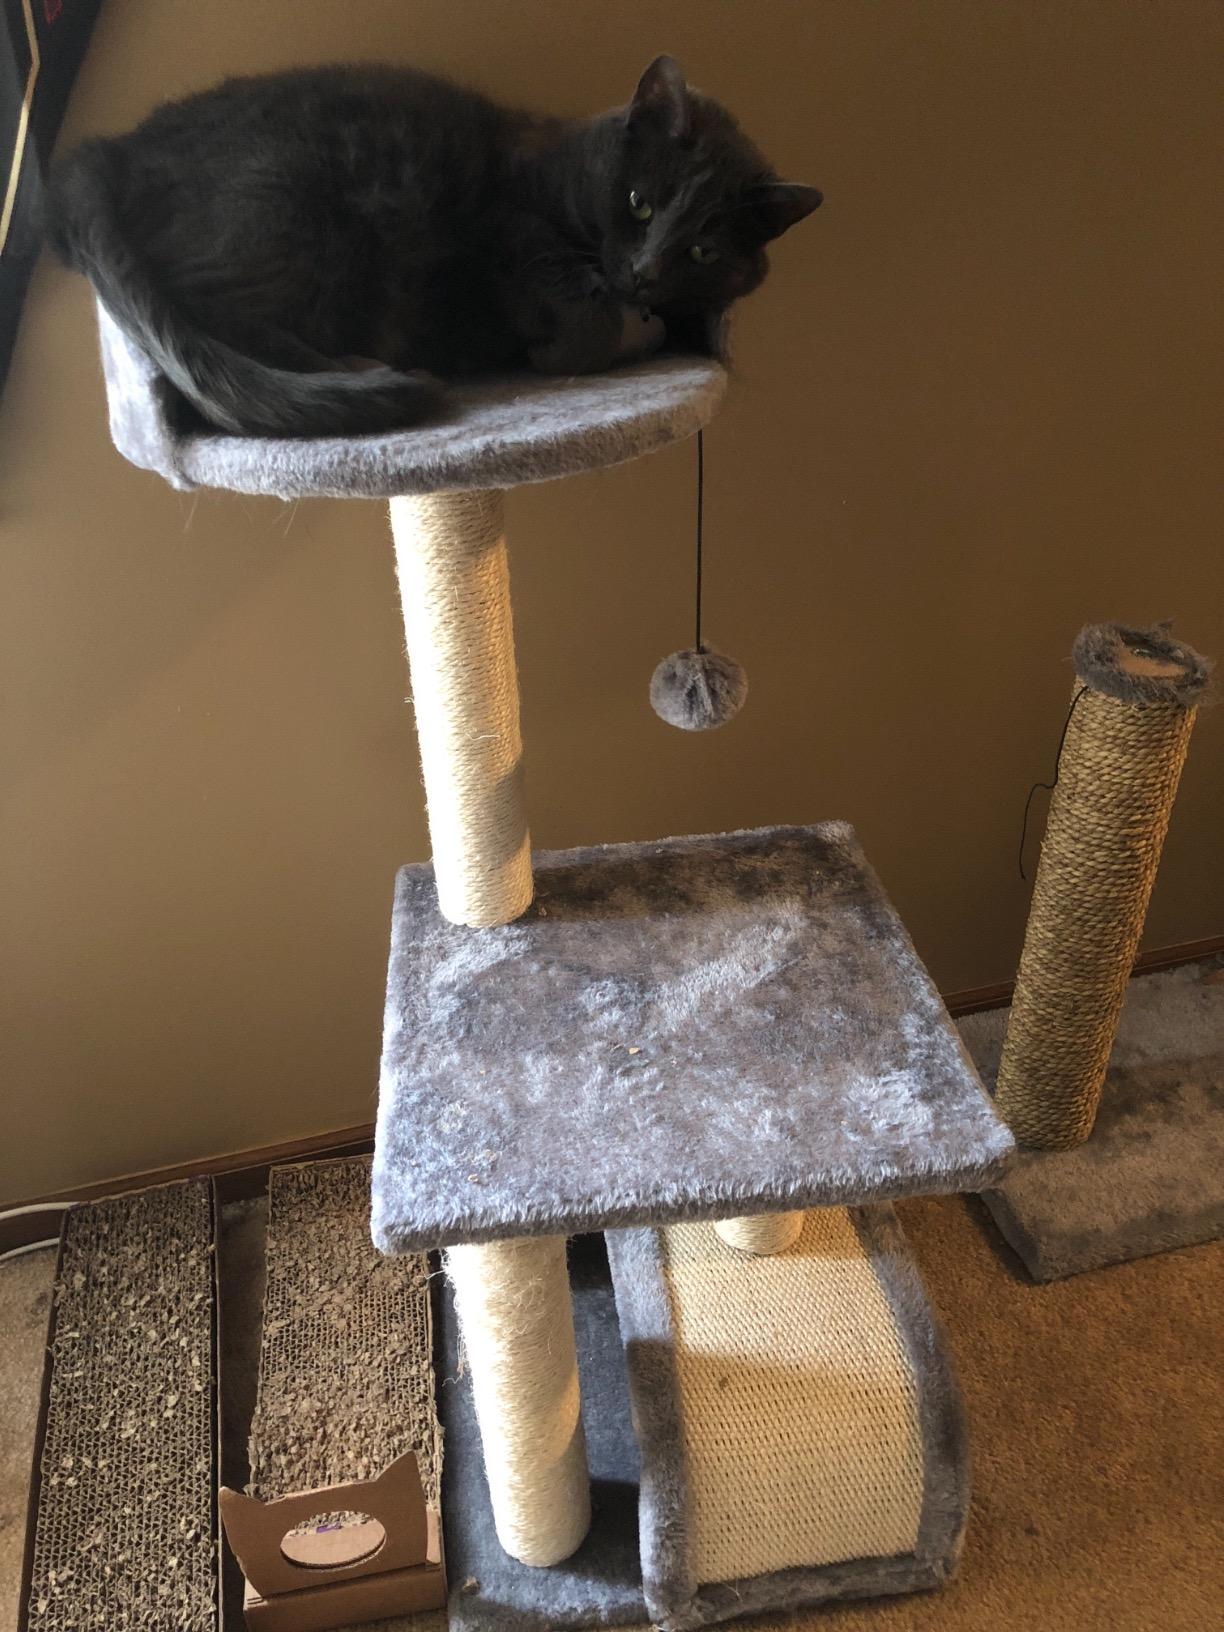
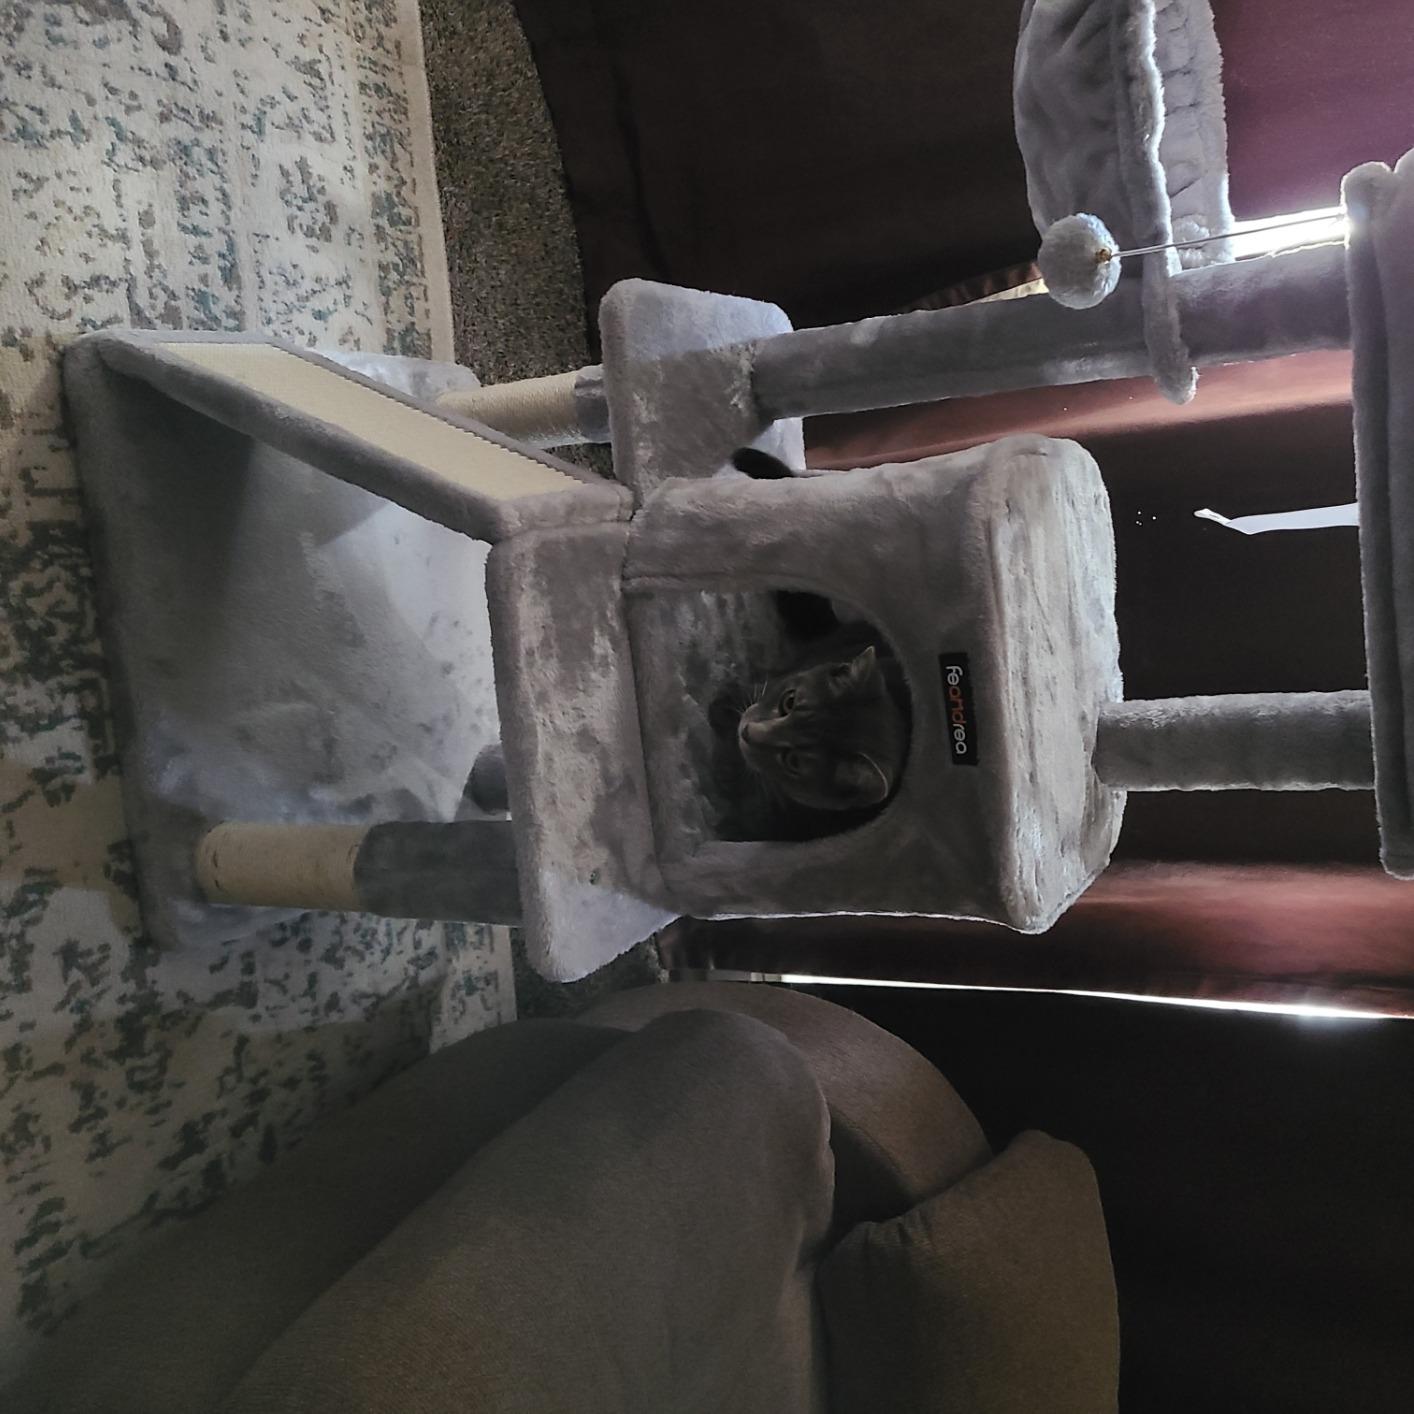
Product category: items_cat tree
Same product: no